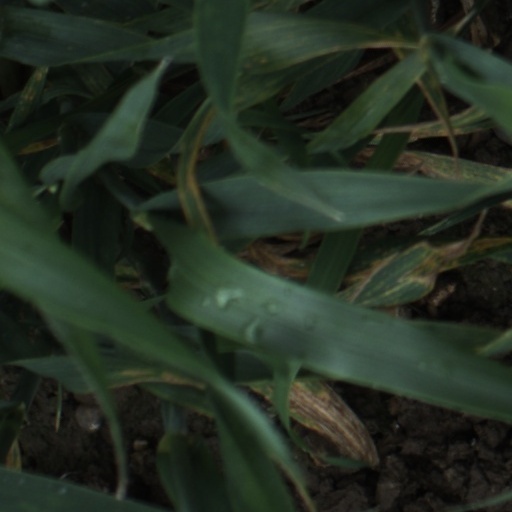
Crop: wheat